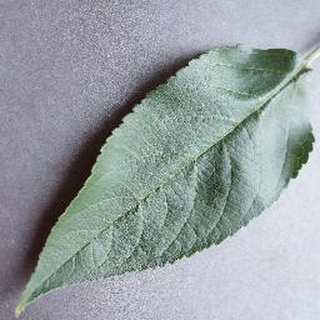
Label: healthy_apple